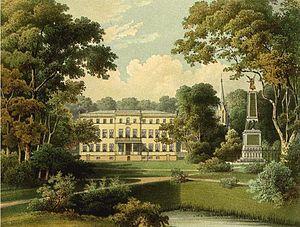
Dąbroszyn est un village polonais de la gmina de Witnica dans la powiat de Gorzów de la voïvodie de Lubusz dans l'ouest de la Pologne.
Le château de Tamsel est un château historique de la Nouvelle Marche du Brandebourg, situé aujourd'hui en Pologne dans le petit village de Dąbroszyn. Il a été construit à la fin du XVIIᵉ siècle pour le maréchal Hans Adam von Schöning. Sa petite-fille Louise-Éléonore en hérite de son père Hans Ludwig, à l'âge de quatre ans. Elle est mariée à l'âge de seize ans à Adam Friedrich von Wreech. Ce château est lié à l'histoire du roi Frédéric II de Prusse. Il a été décrit dans un chapitre entier des Promenades de la Marche du Brandebourg de Theodor Fontane.